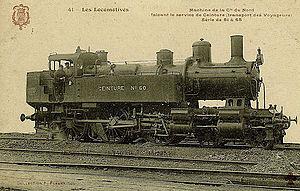
Locomotive compound Ceinture 230 60, de la série 51 à 65 qui se caractérise par des cylindres HP et BP en série.
Une locomotive compound est une locomotive à vapeur à expansion multiple, c'est-à-dire que la vapeur se détend successivement dans au moins deux étages de cylindres en cascade : la vapeur issue du cylindre haute pression se détend à son tour dans un cylindre basse pression.
Jean Gaston du Bousquet est un ingénieur centralien français né en Belgique, concepteur de locomotives à vapeur pour la Compagnie des chemins de fer du Nord.
Il s'agit des locomotives acquises par les anciennes compagnies et réformées avant la création de la SNCF le 1ᵉʳ janvier 1938.
Les 230 T Nord 3.701 à 3.715 sont des locomotives-tender issues de la série 50 à 65 des Chemins de fer de ceinture, construites en 1902. Elles deviendront en 1938 à la SNCF 230 TA 1 à 6. La locomotive nᵒ 52 sera transformée en 231 T par ajout d'un essieu arrière.